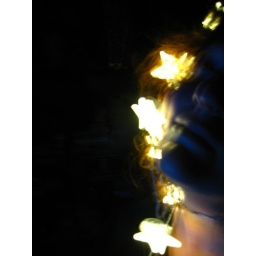
My face is blue cause the only other light in the room was the blue screen on the TV.